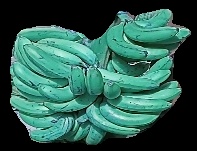
Variety: pachbale
Grade: grade3